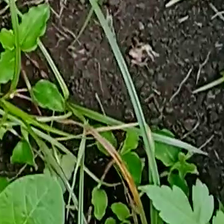
Weed species: Kena_(Commplina_benghalensio)